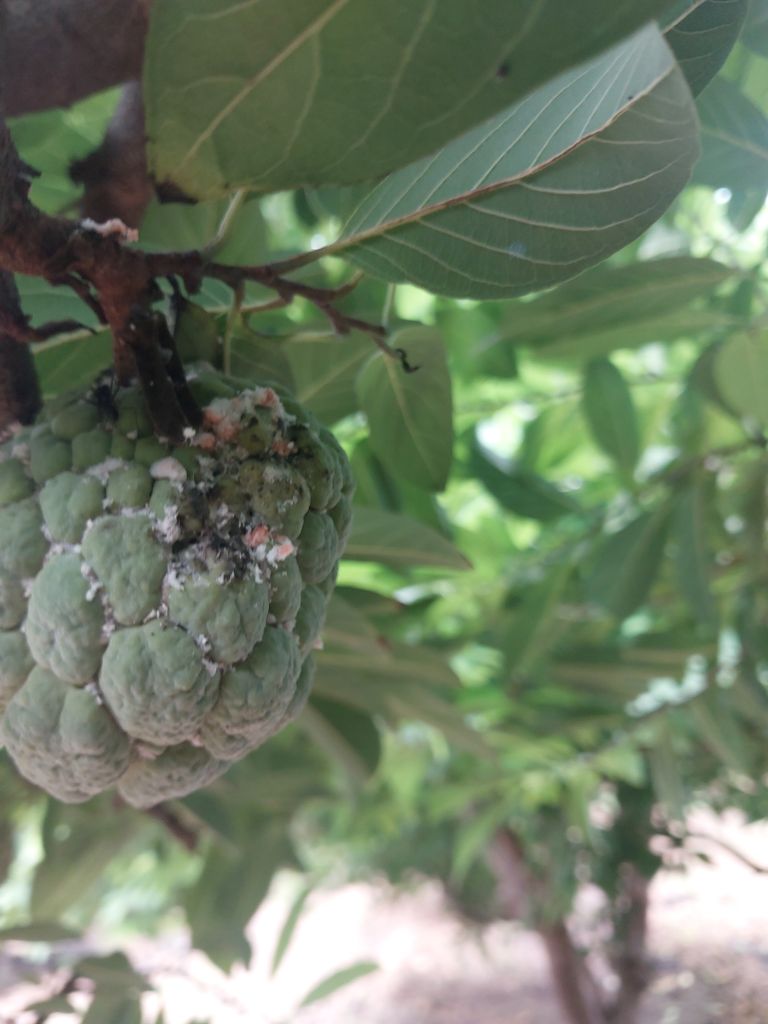
Disease label: Mealy Bug